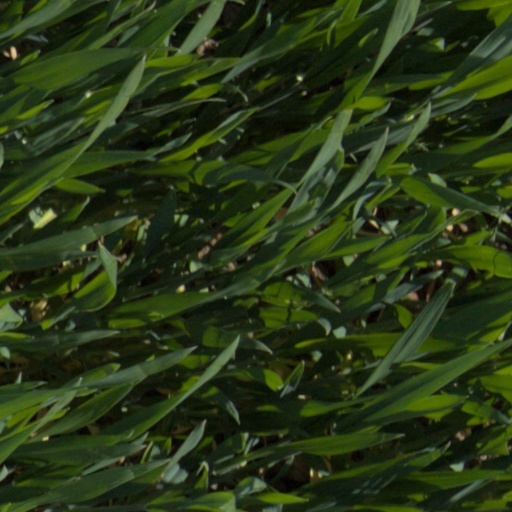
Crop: wheat